Abar Proloy

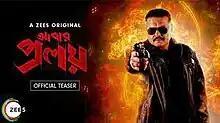

Abar Proloy is a 2023 Bengali crime thriller web series written and directed by Raj Chakraborty and produced by Raj Chakraborty Entertainment and Subhashree Ganguly. The show features an ensemble cast including Paran Bandopadhyay, Saswata Chatterjee, Ritwick Chakraborty, June Maliah, Koushani Mukherjee, Gaurav Chakrabarty, Sohini Sengupta. The series serves as a spin-off of the 2013 film "Proloy" and was released on the ZEE5 OTT platform on 11 August 2023.""